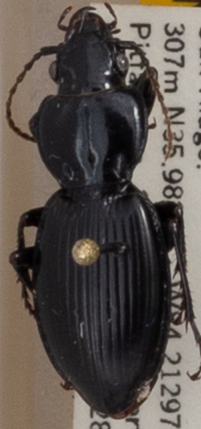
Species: Cyclotrachelus fucatus
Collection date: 2021-04-28
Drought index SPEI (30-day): -0.97
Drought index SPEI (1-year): -0.048
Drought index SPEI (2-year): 2.09